Daikai Station

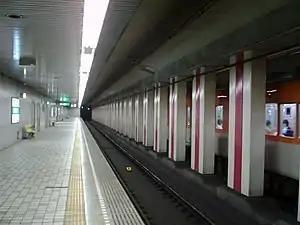
Hanshin Kobe Kosoku Line Daikai Station platforms

is a train station on the Hanshin Railway Kobe Kosoku Line in Hyōgo-ku, Kobe, Hyōgo Prefecture, Japan. It was the first underground structure not crossing an active fault that has completely collapsed during an earthquake without liquefaction of the surrounding soil and was well-documented.